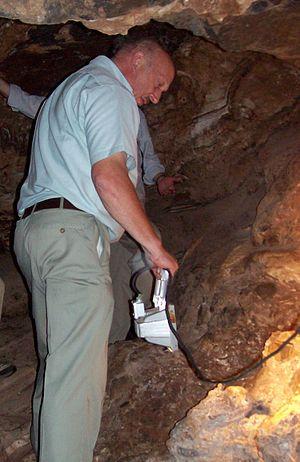
Le paléoanthropologue Ronald J. Clarke aux côtés de Little Foot
Ronald J. Clarke est un paléoanthropologue de l'Institut de l'évolution humaine de l'université du Witwatersrand. Il est principalement connu pour sa découverte de Little Foot, un squelette complet d'australopithèque retrouvé dans la grotte de Sterkfontein.